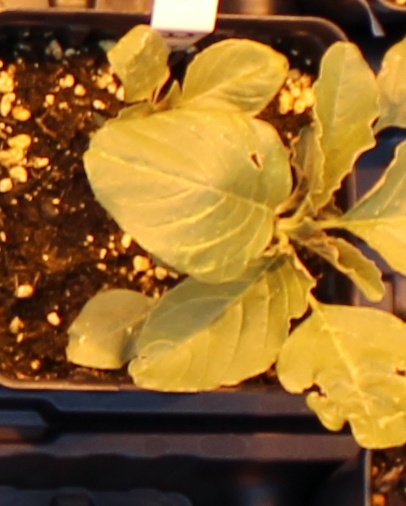
Label: Redroot Pigweed